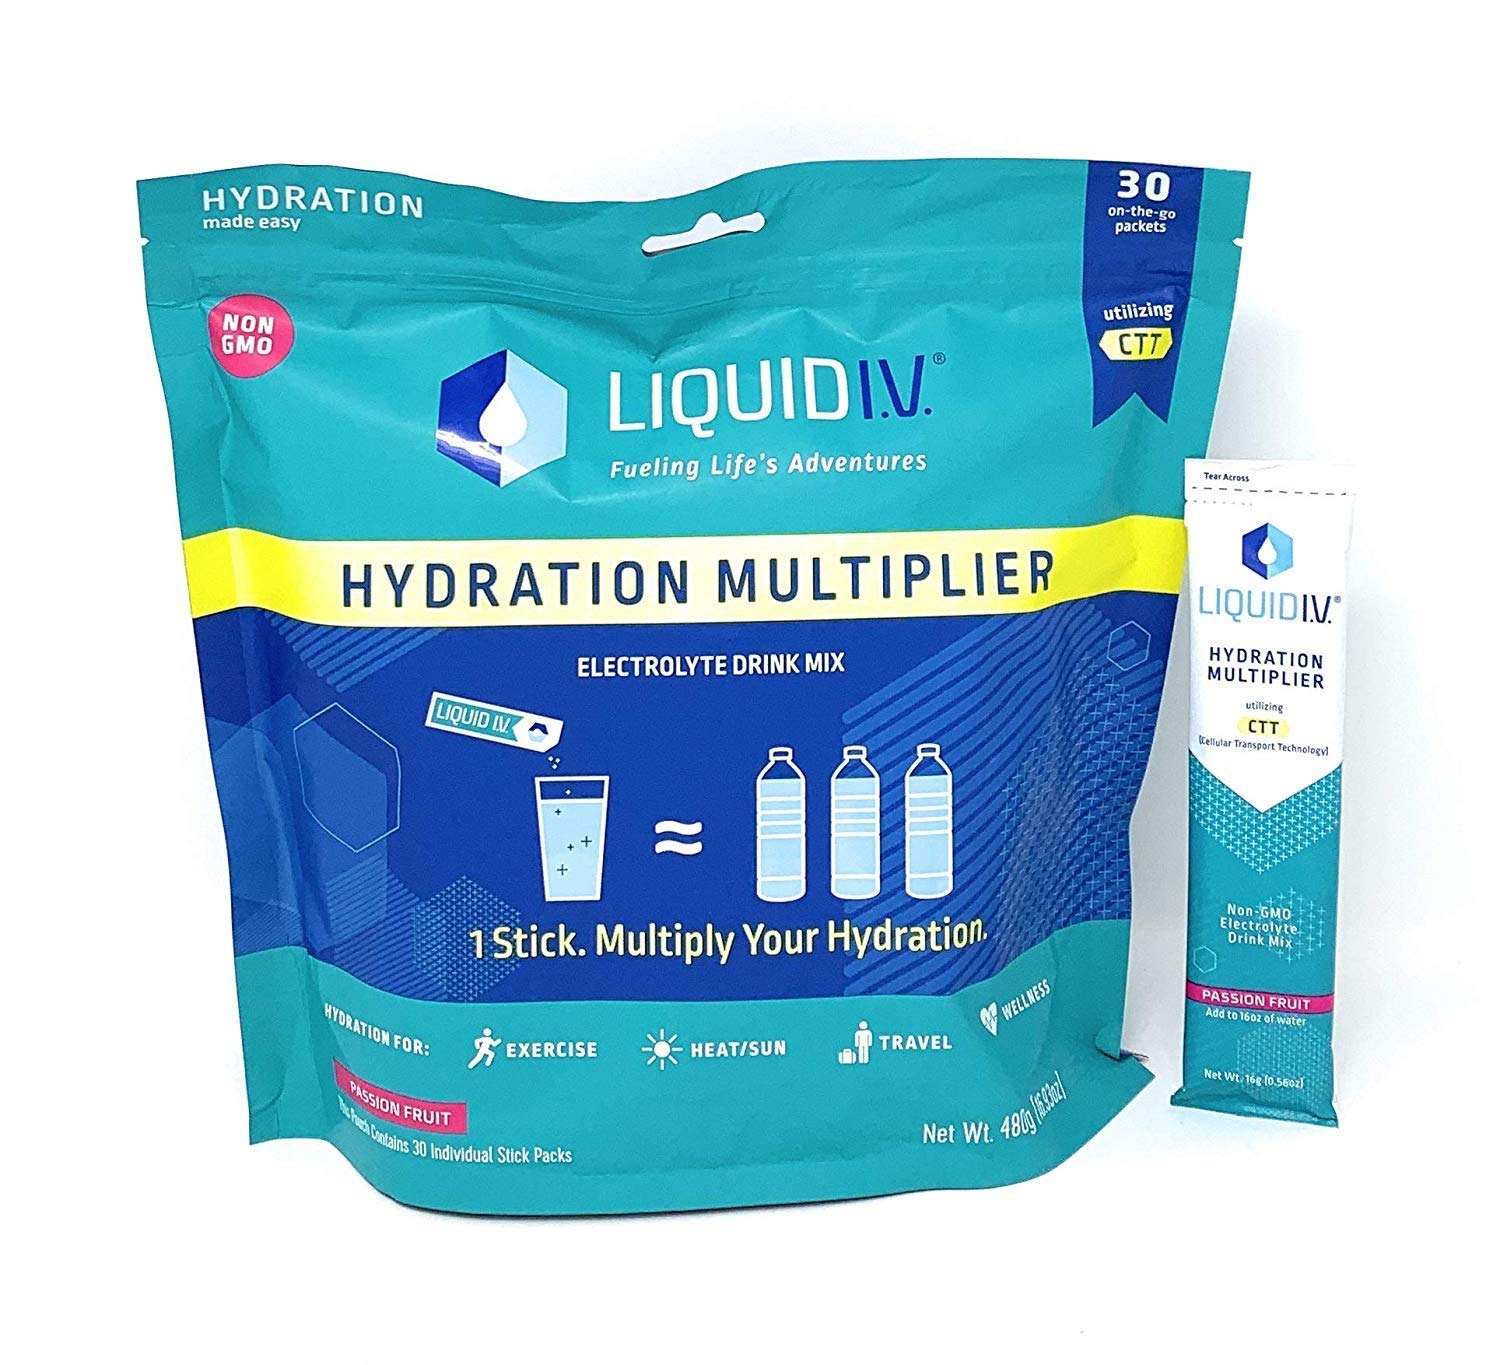
Item Name: Liquid I.V. Hydration Multiplier 30 Stick, 16.93 Ounce
Bullet Point 1: 1 packet can provide the same hydration as drinking 2-3 bottles of water
Bullet Point 2: Product Note: Exposure to heat or sunlight may lead to melting/damage of product. Hence customers are expected to be available during the product delivery
Value: 16.93
Unit: Ounce

Price: 23.465